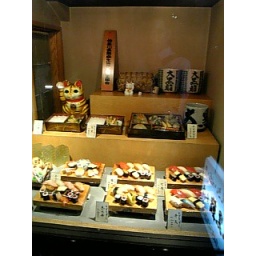
plastic food for restaurant window displays is a HUGE industry in japan